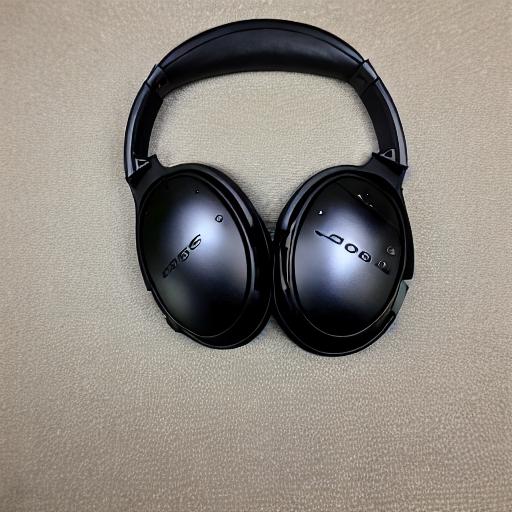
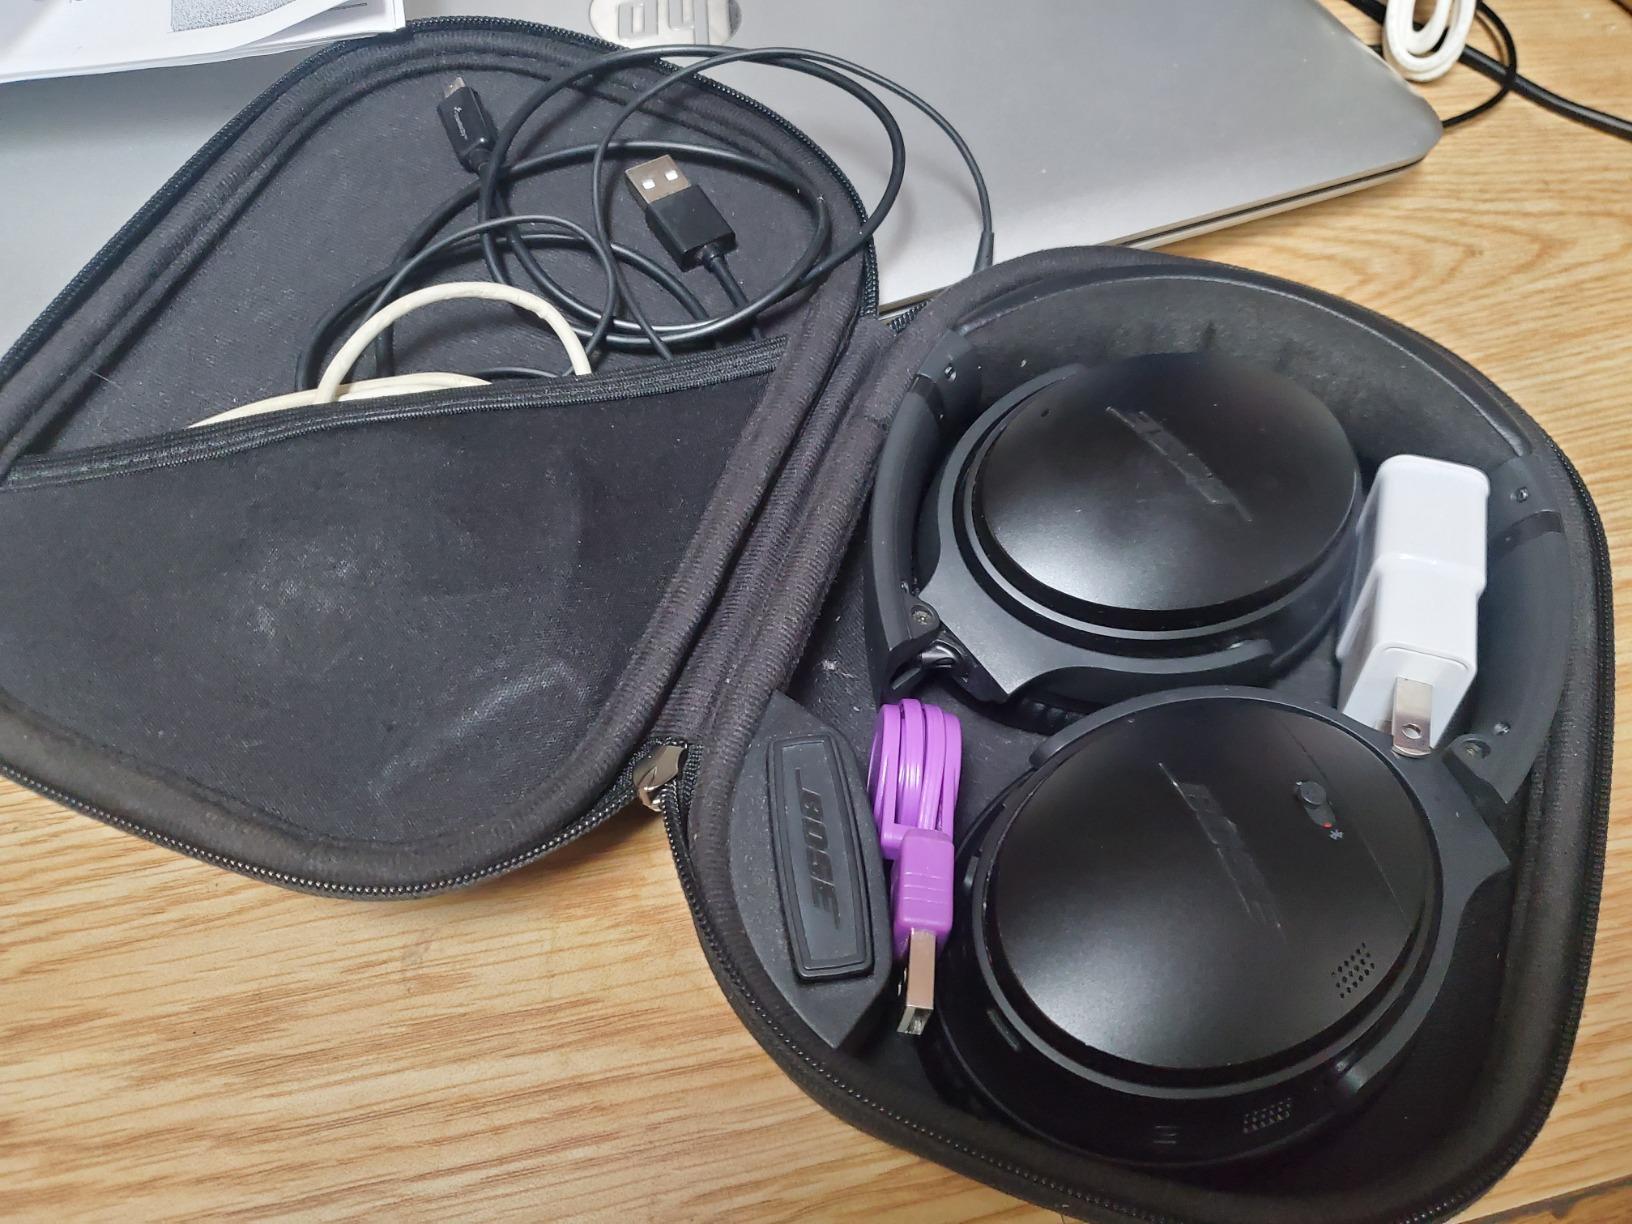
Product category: headphones
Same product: no